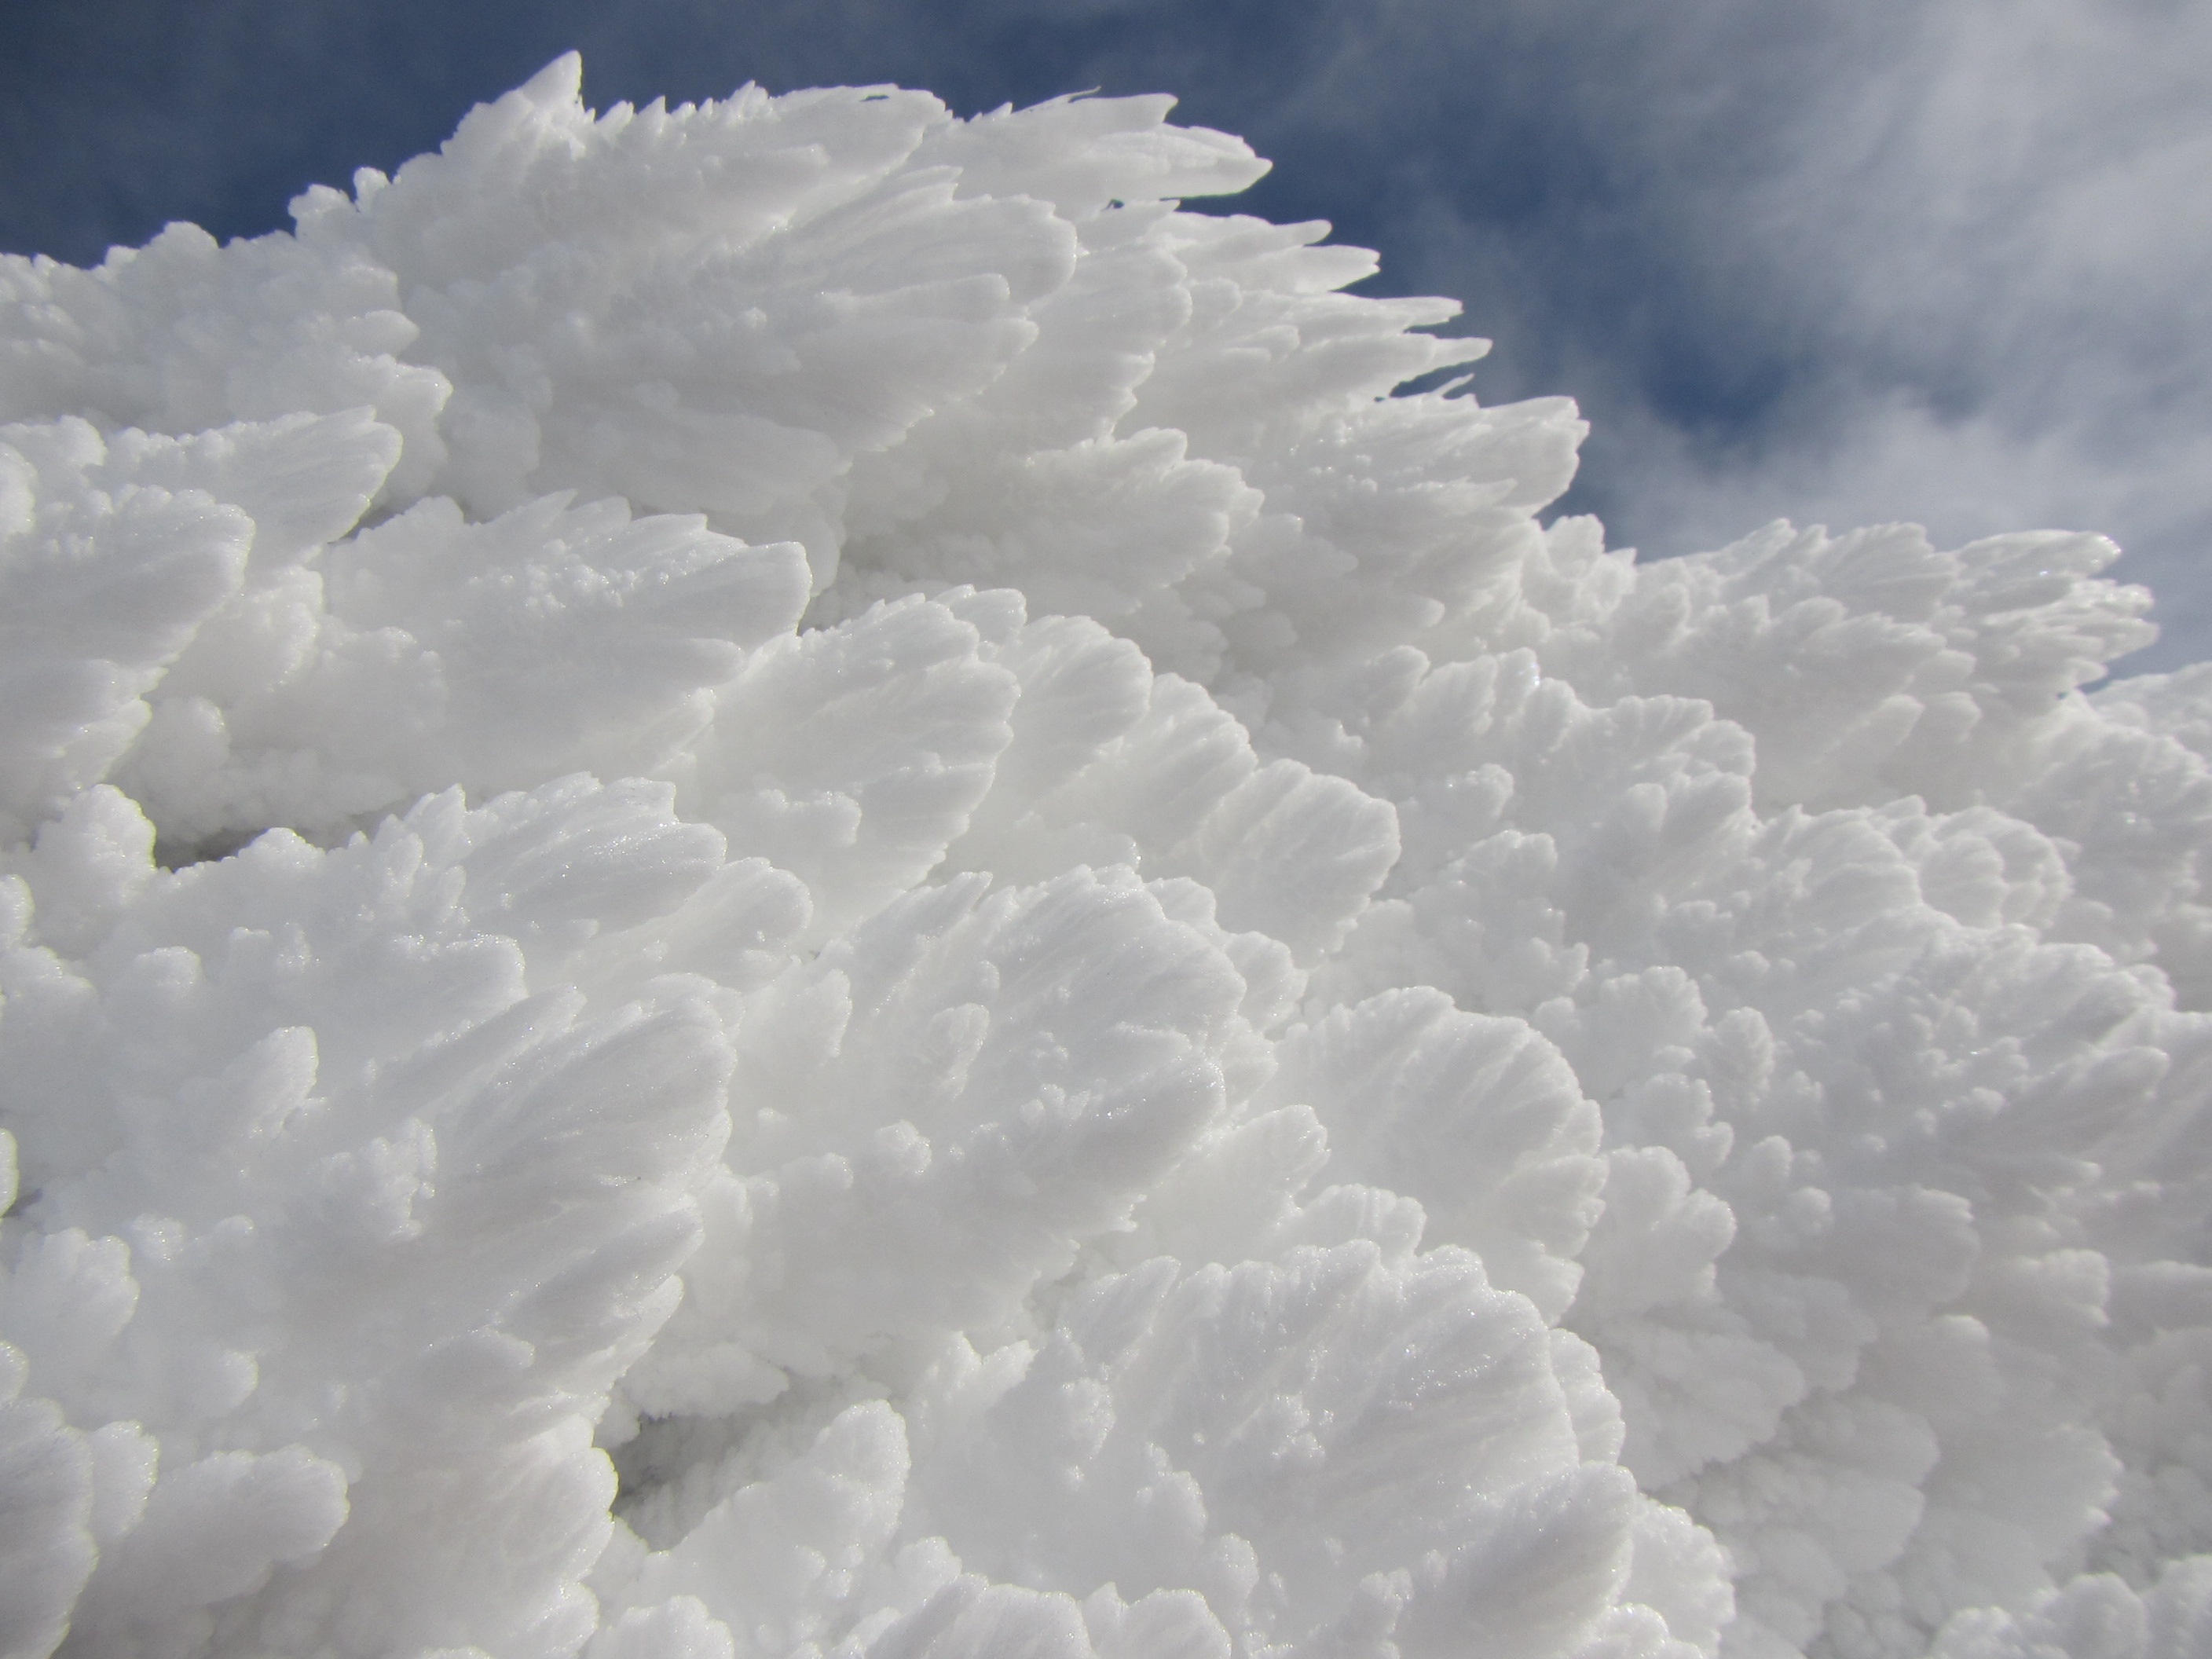
snow, winter, cloud, sky, frost, atmosphere, ice, weather, cumulus, flakes, freezing, meteorological phenomenon, geological phenomenon